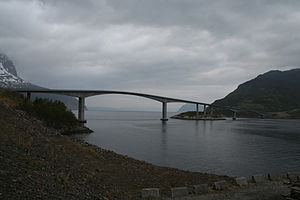
Mjøsundbroen
Mjøsundbrua er en frit frembyg-bro som krydser Mjøsundet mellem fastlandet og Andørja i Troms og Finnmark fylke i Norge. Broen er 840 meter lang. Den har et hovedspænd på 184,75 meter og en gennemsejlingshøjde å 35 meter. Den blev åbnet i 1994 og er en del af rv 848. Broen kostede 203 millioner kroner.